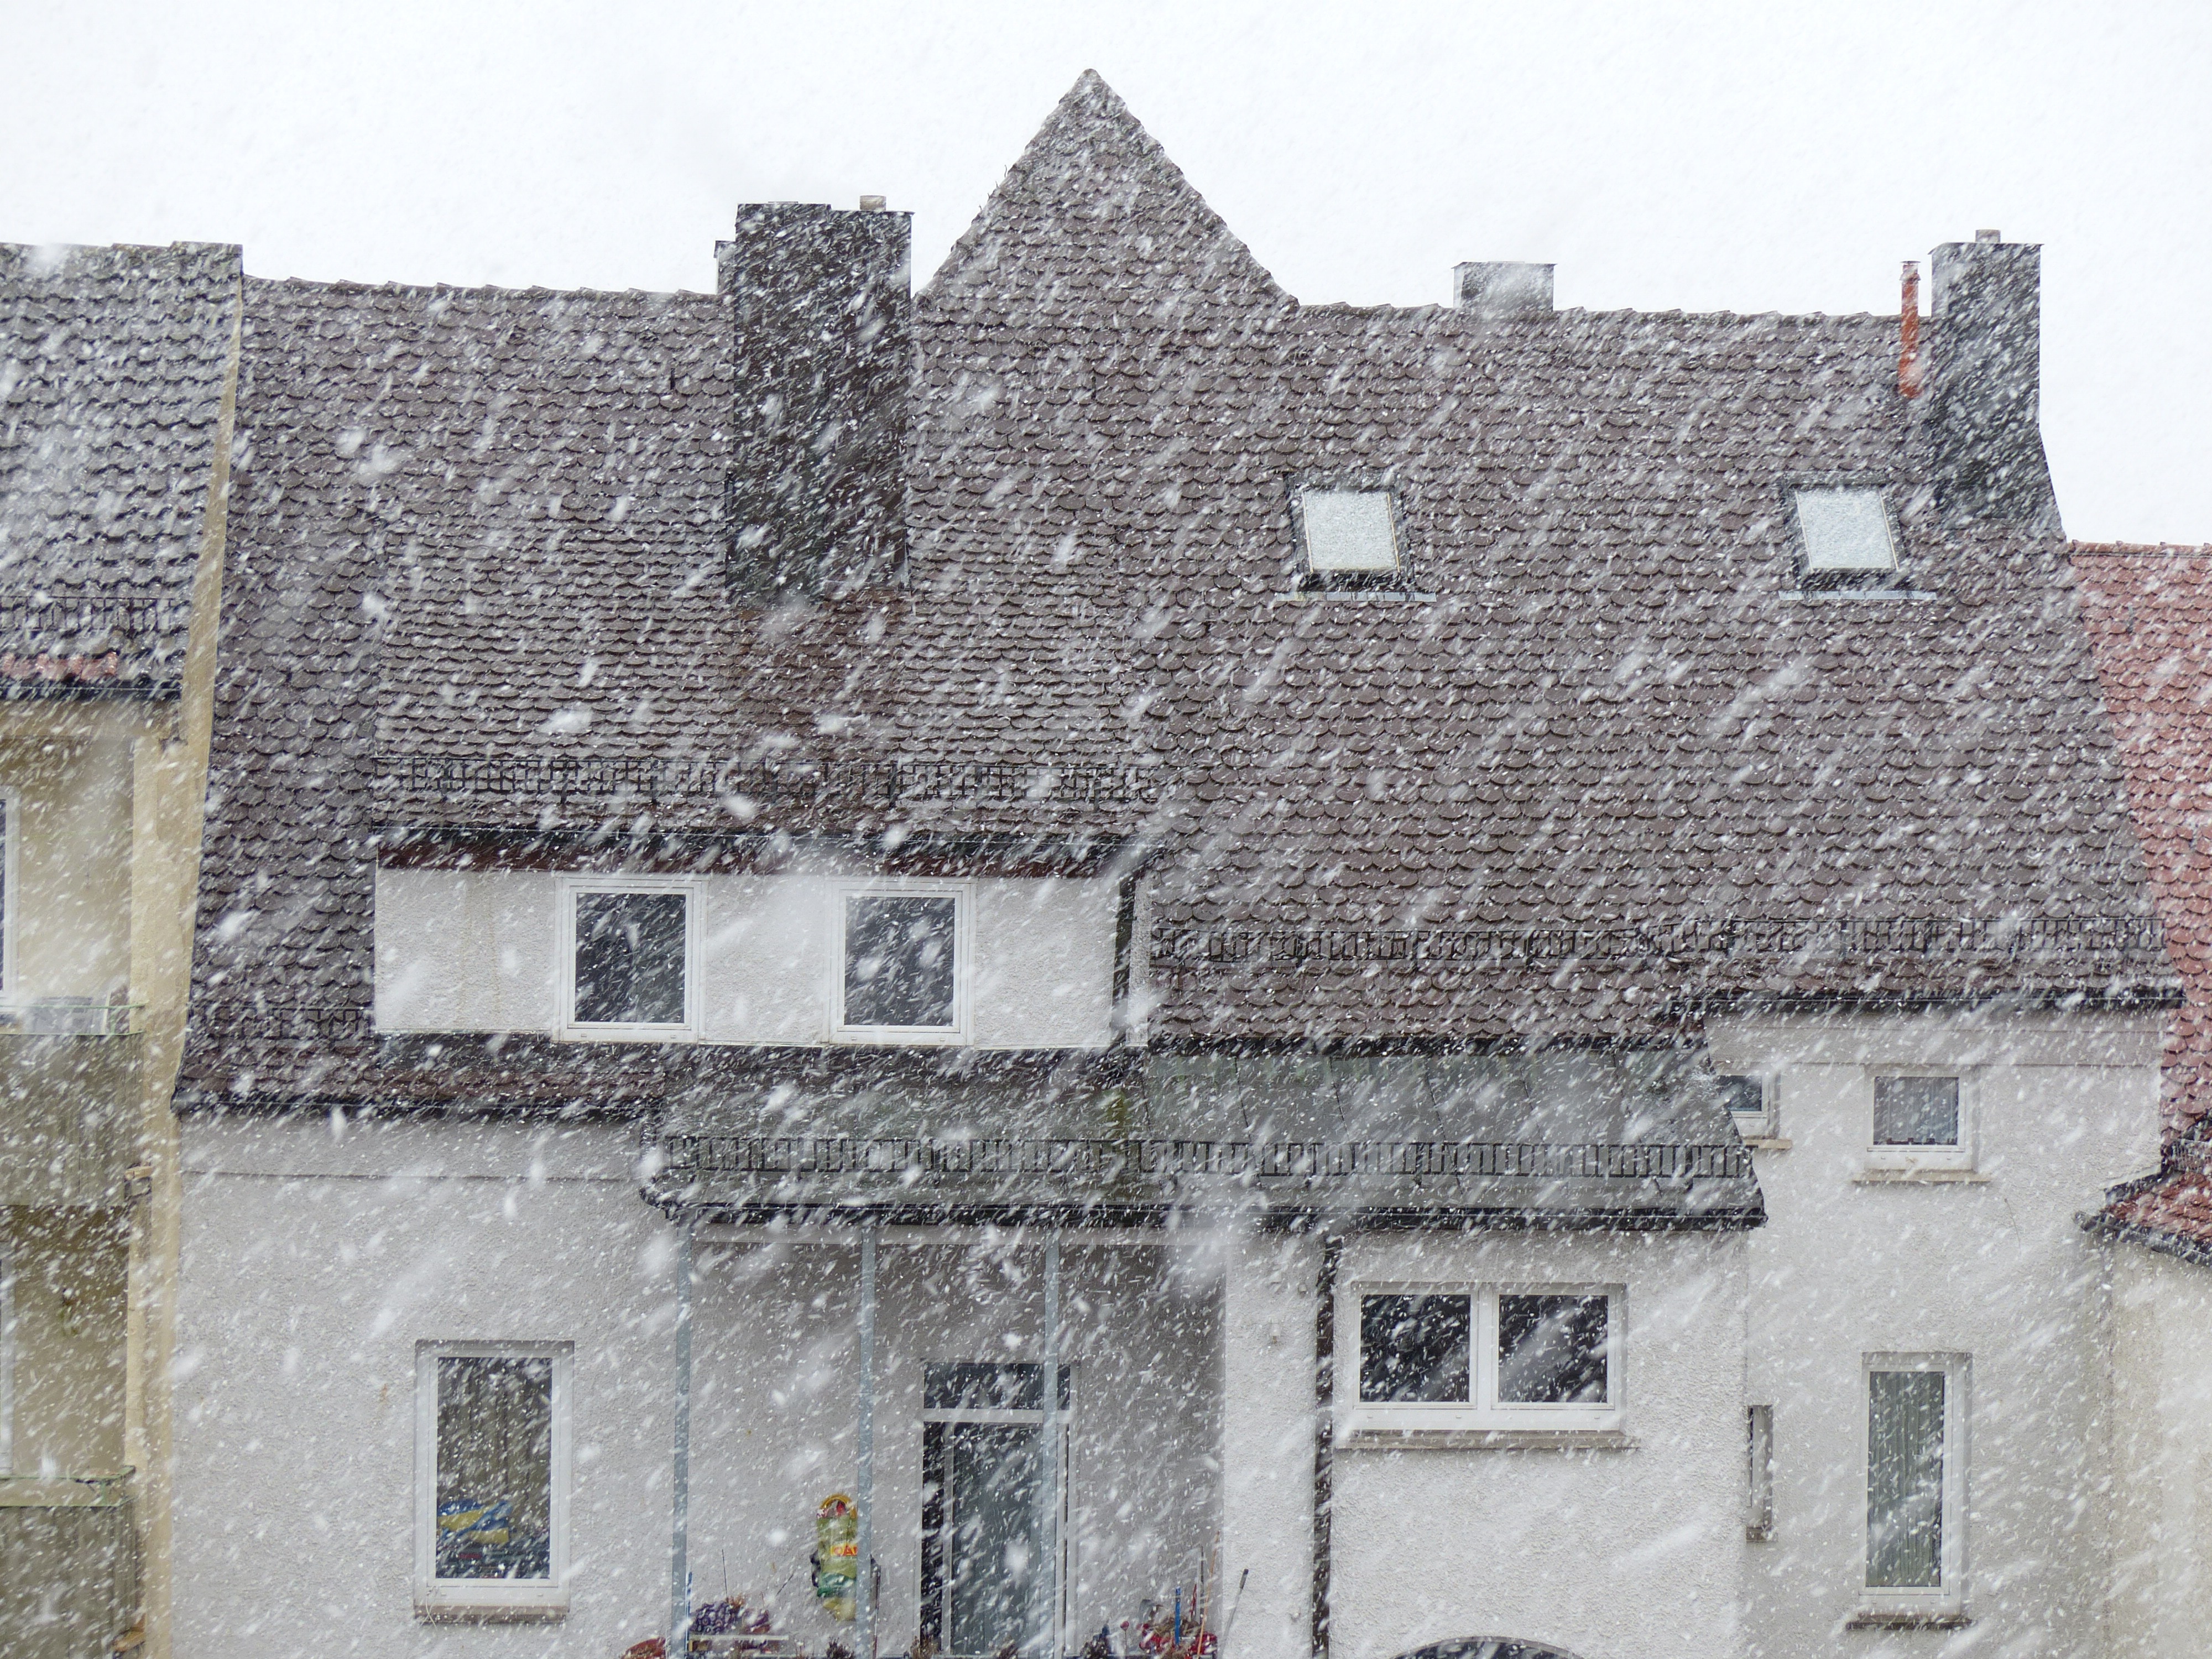
snow, cold, winter, house, wind, roof, building, city, home, wall, village, cottage, castle, facade, property, flake, snowfall, icy, history, blizzard, estate, snowflakes, forward, house roof, residential area, snow flurry, snow storms